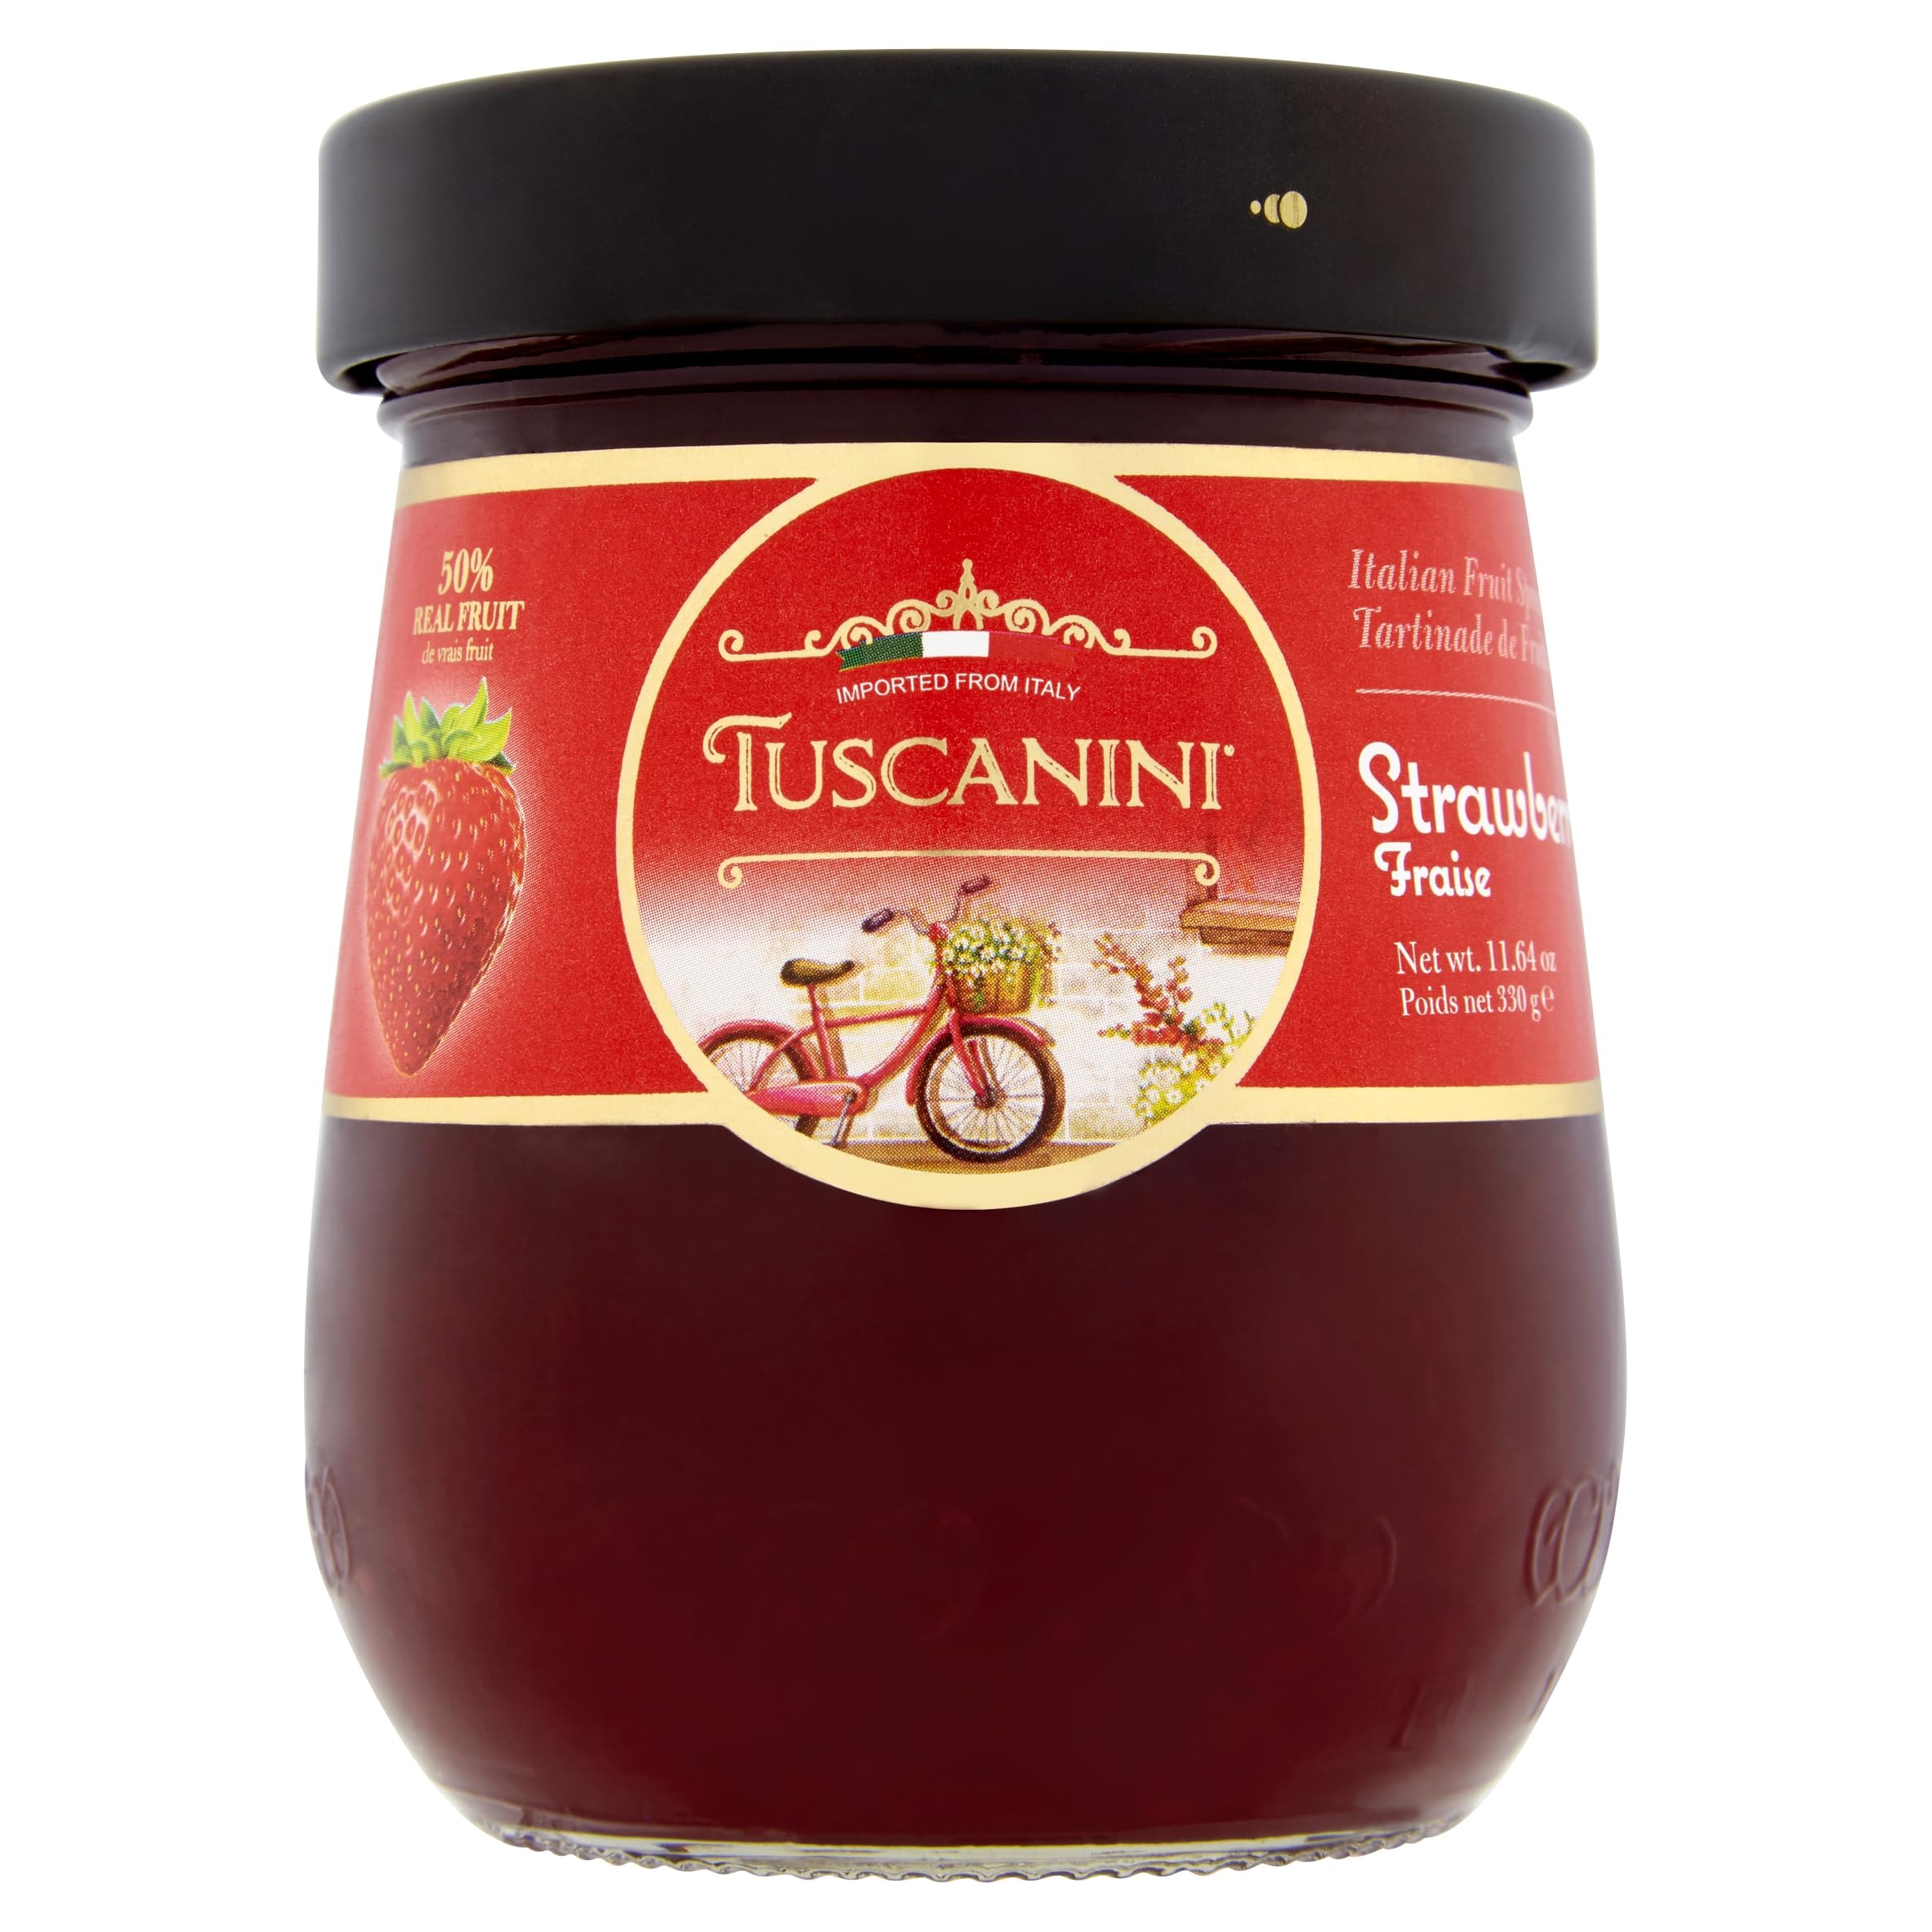
Item Name: PRESERVES STRAWBERRY SPRD
Bullet Point: Great Product
Value: 1.0
Unit: Ounce

Price: 3.58